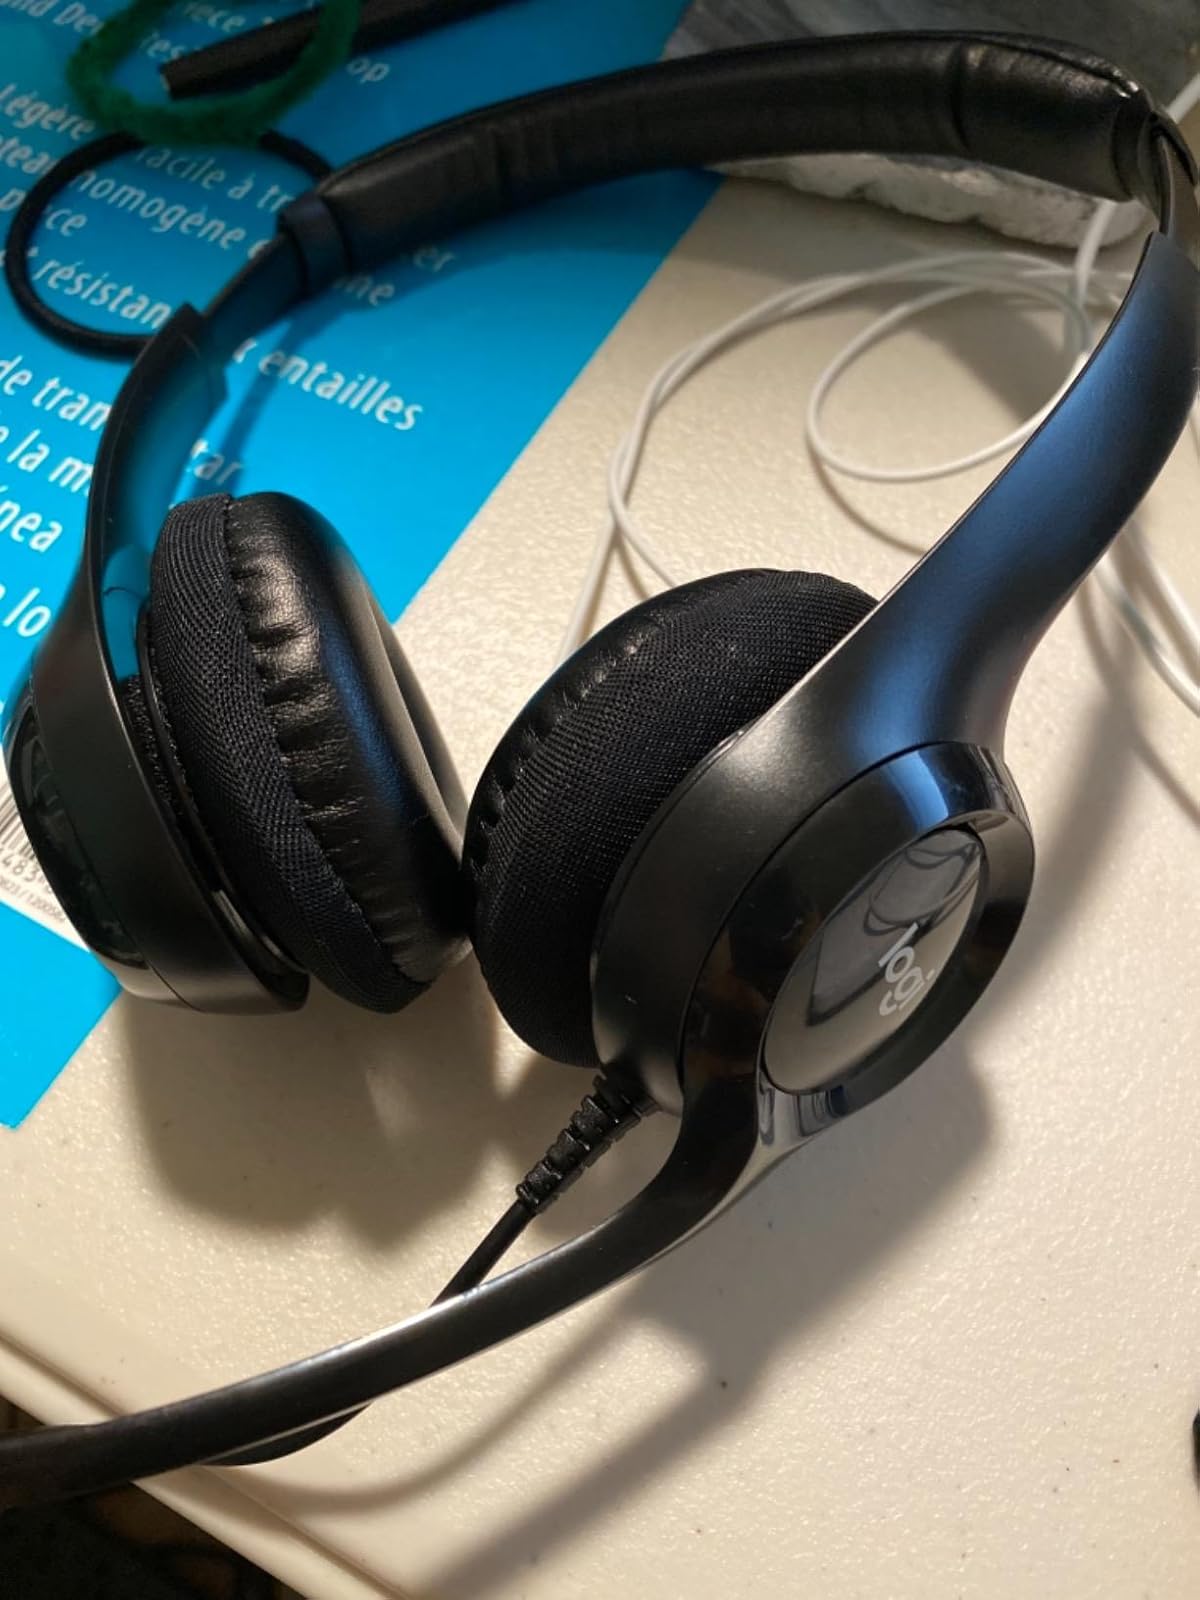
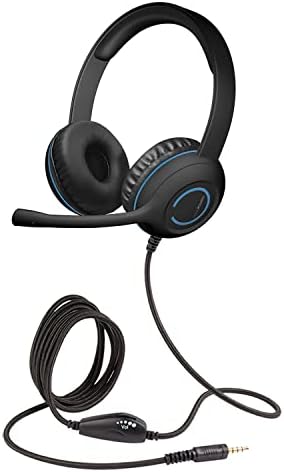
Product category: headphones
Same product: no